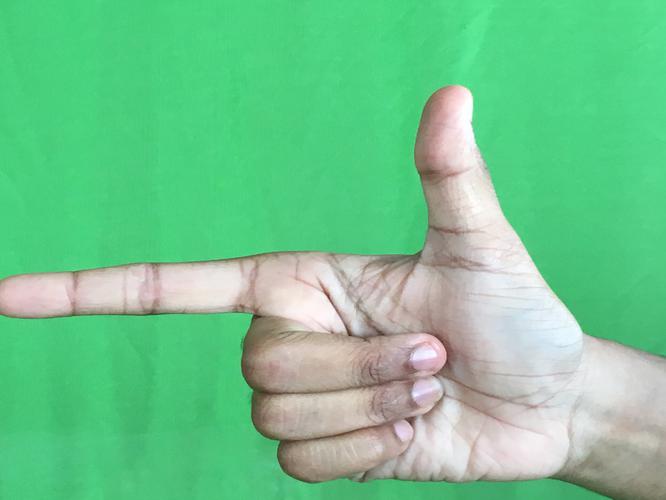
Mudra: Chandrakala
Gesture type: single_hand